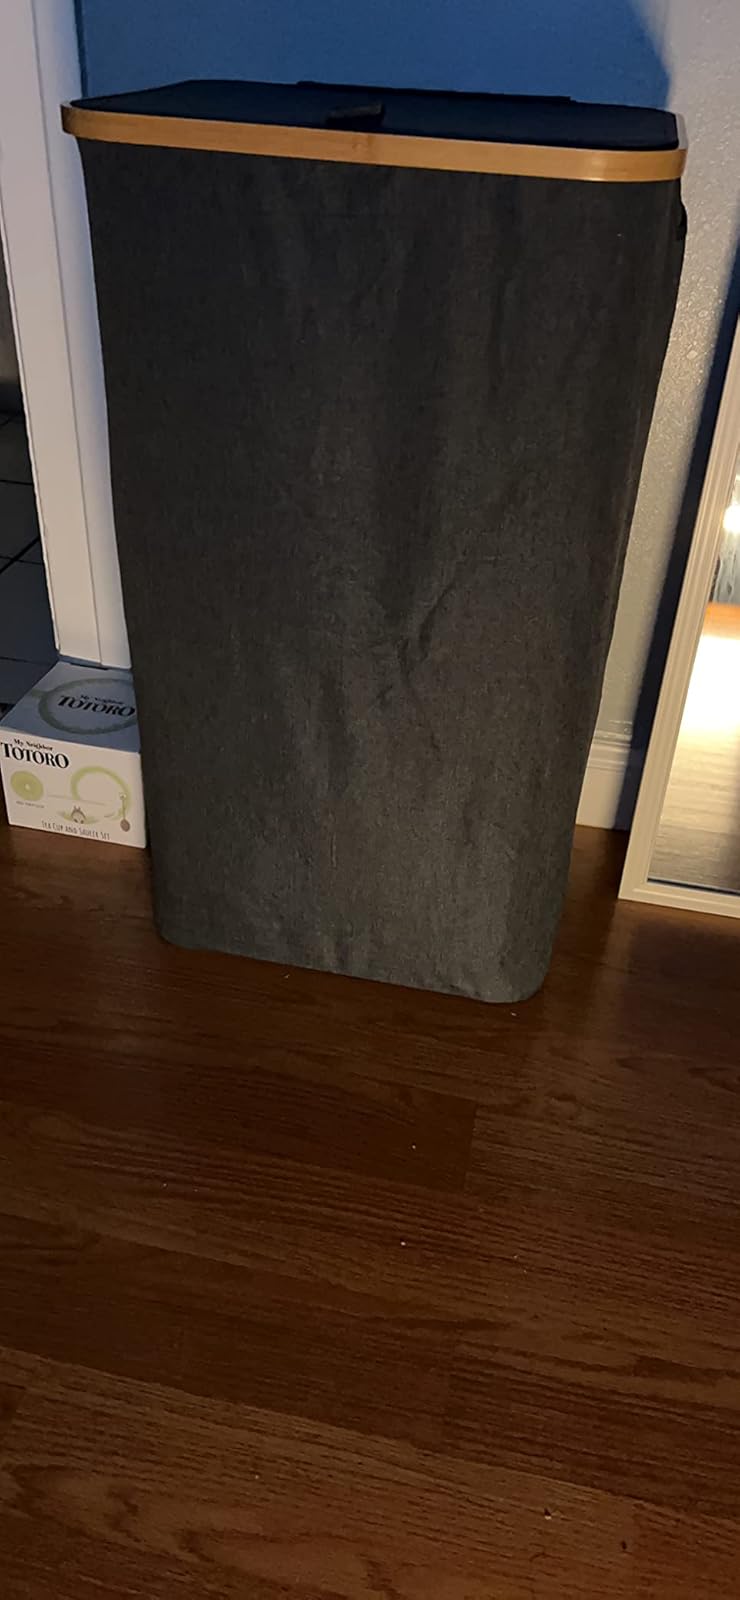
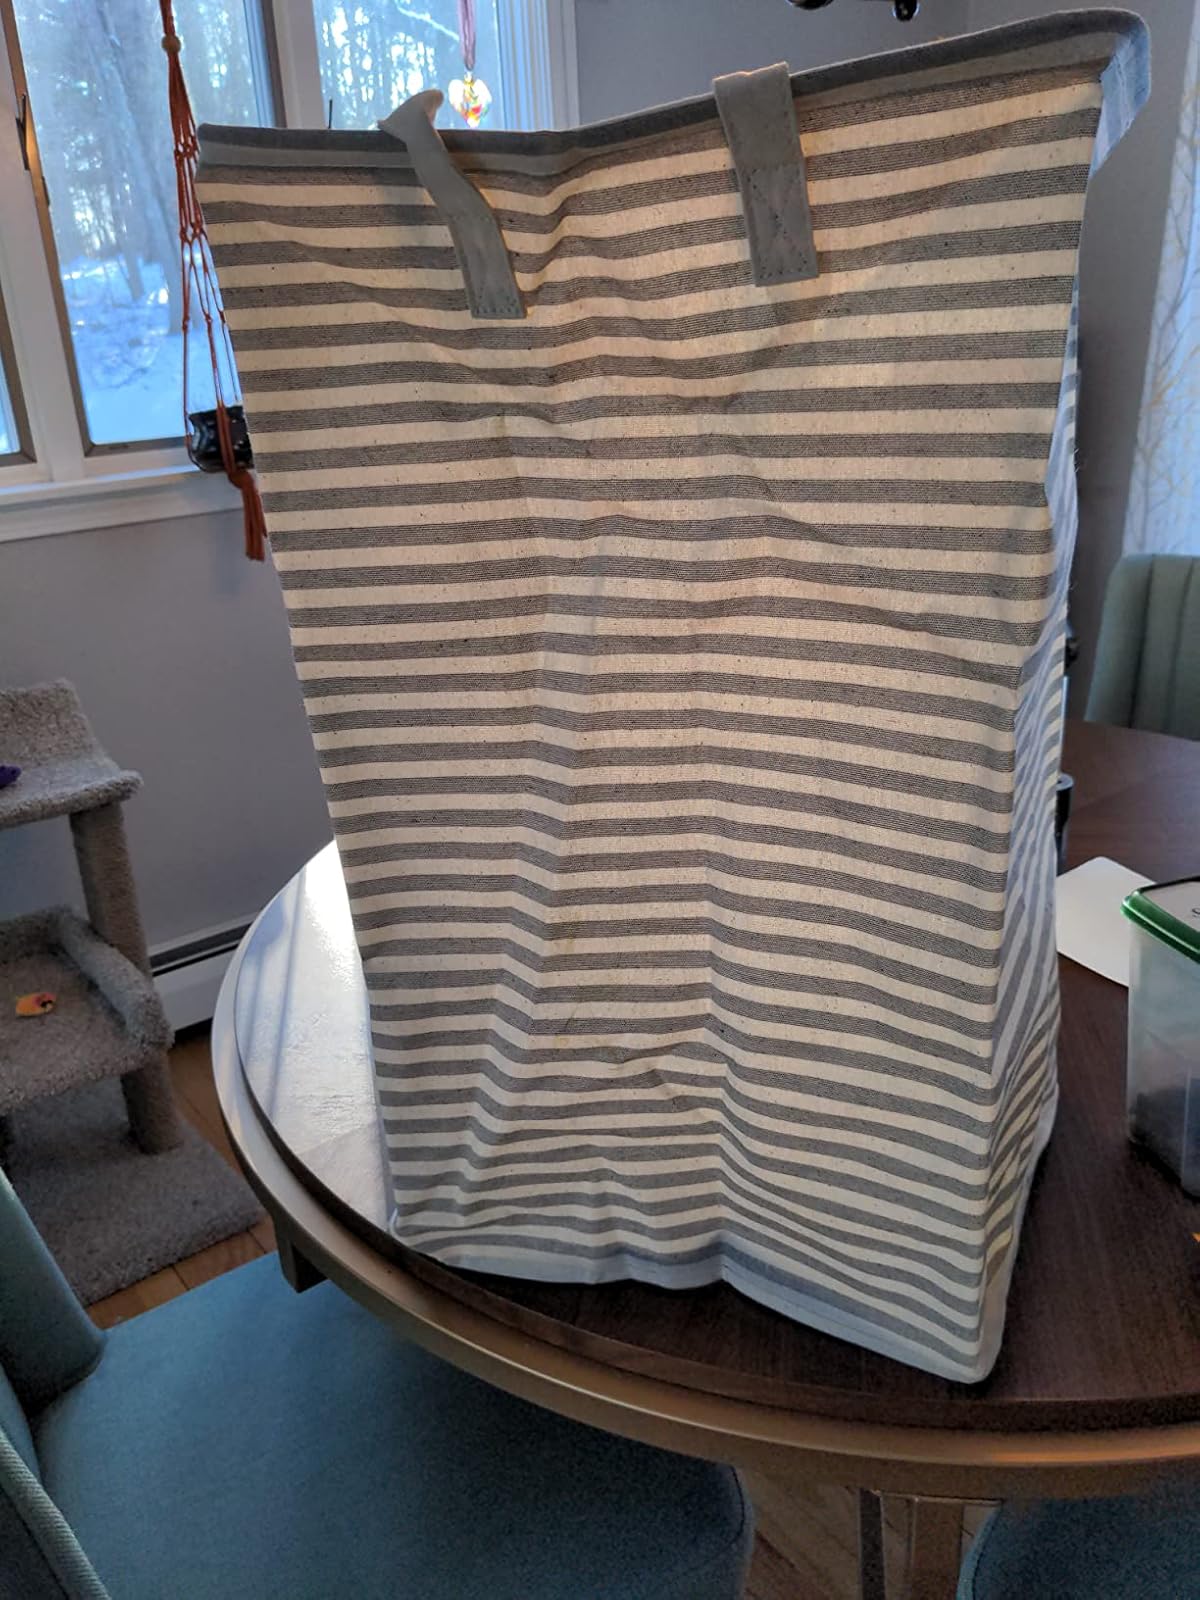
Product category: items_hamper
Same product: no